Raron railway station

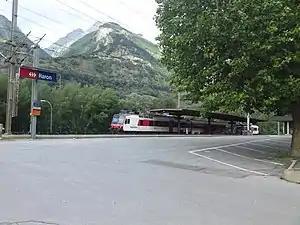
RegionAlps train at Raron in 2010

Raron railway station is a railway station in the municipality of Raron, in the Swiss canton of Valais. It is an intermediate stop on the Simplon line and is served by local trains only.